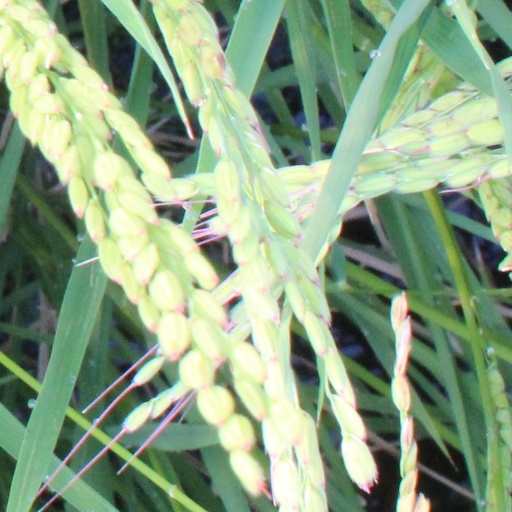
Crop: rice